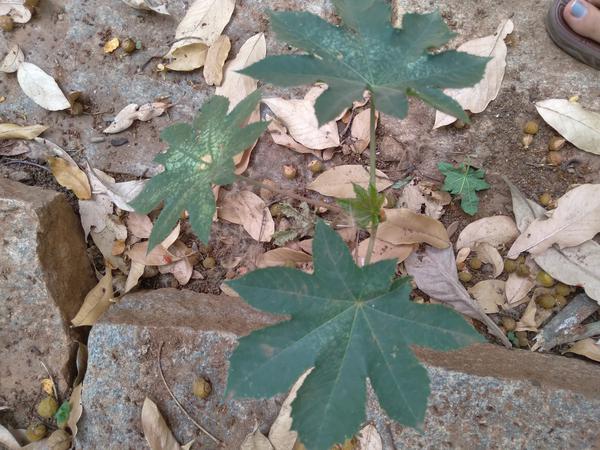
Plant: Castor